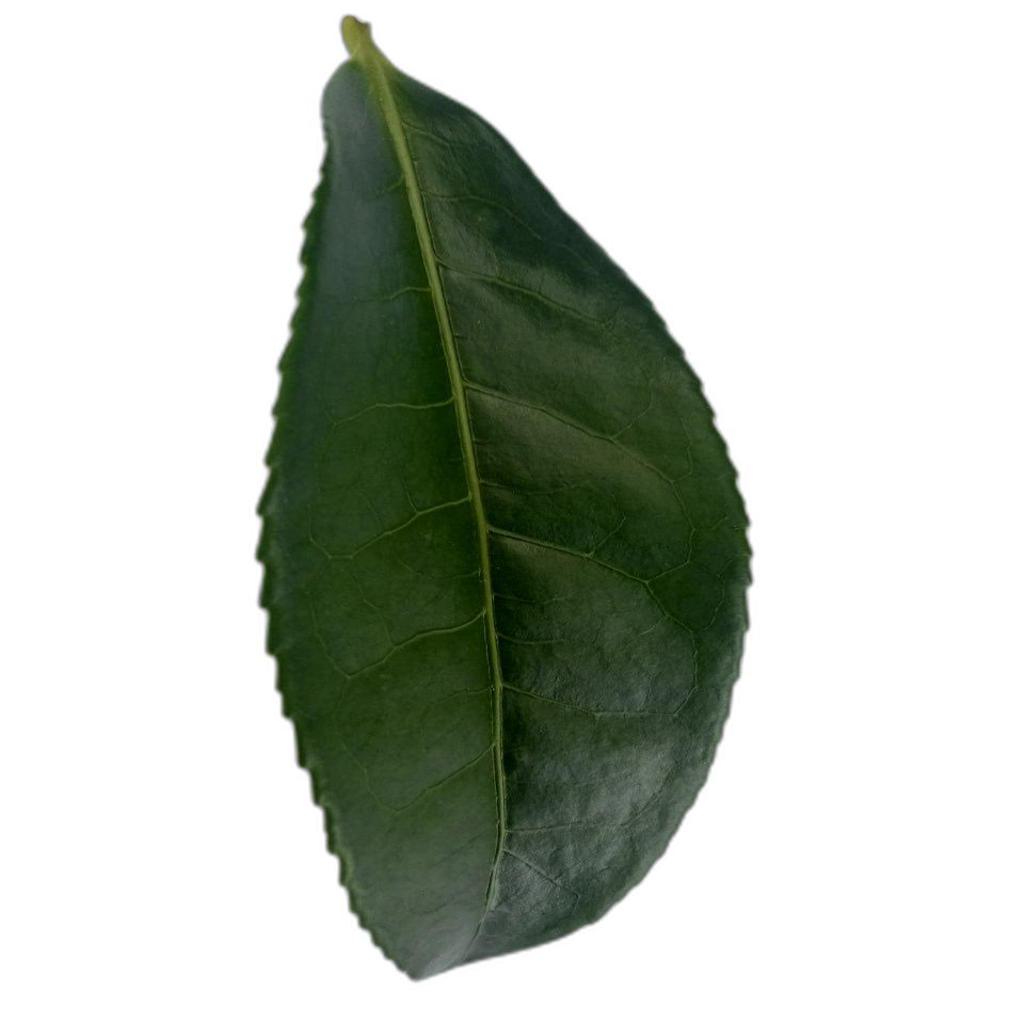
Label: Healthy